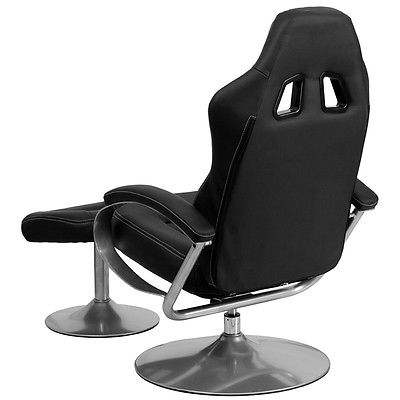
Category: chair